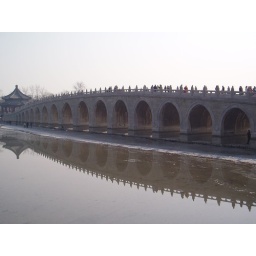
The water is frozen and there were people walking under the bridge